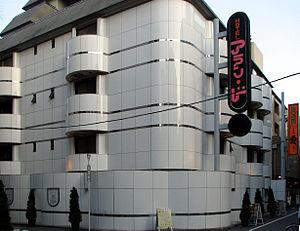
Un love hotel est, au Japon, un type d'hôtels que l’on peut réserver à l’heure ou à la nuit, offrant de l'intimité et de la discrétion pour des couples afin d'avoir des relations sexuelles.